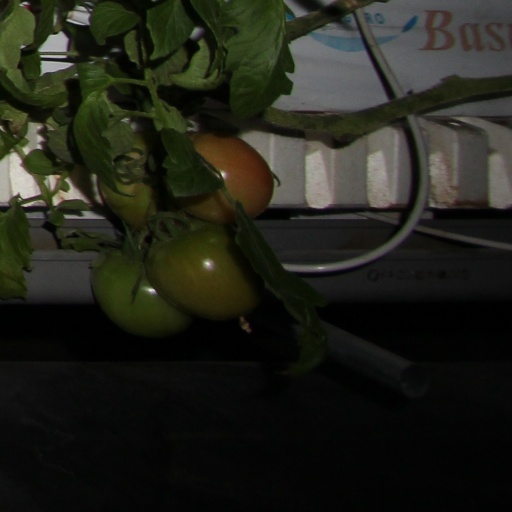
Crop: tomato